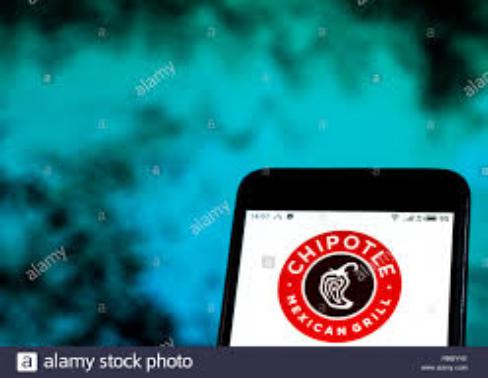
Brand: Chipotle Mexican Grill-2
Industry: Clothes